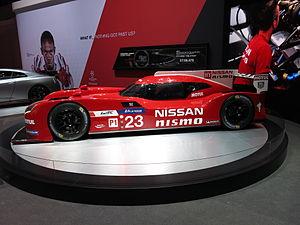
Salon international de l'automobile de Genève 2015